Tigerair Mandala

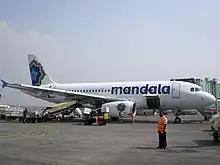
An Airbus A319-100 in pre-Tigerair livery (2008)

Within one year of its acquisition, Mandala Airlines transformed its image into a modern airline satisfying international standards of safety. It adopted the low-cost carrier model, in order to compete with other low-cost airlines in Indonesia. Mandala Airlines created a special niche among Indonesia's low-cost carriers by creating an image as a safe airline, taking advantage of the relatively young age of its fleet.